Cesare Bocci

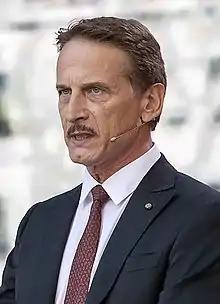
Cesare Bocci in 2021

Cesare Adolfo Bocci (born 13 September 1957) is an Italian actor. Born in Camerino, he has acted in films and on stage, but is best known for his performance as Mimi Augello to Luca Zingaretti's Salvo Montalbano in the television series "Il Commissario Montalbano".